Asztrik Várszegi

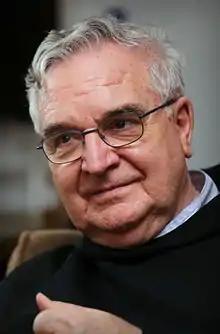
Asztrik Várszegi in 2014

Imre Asztrik Várszegi (born 26 January 1946) is a Hungarian Benedictine monk, who was ordained a priest on 29 August 1971. He served as Archabbot of the Pannonhalma Archabbey from 6 August 1991 to 16 February 2018. Previously, he functioned as Auxiliary Bishop of Esztergom between 1988 and 1991, and Titular Bishop of Culusi since then.